Olive Ann Beech

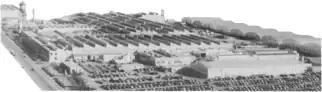
The main Beechcraft plant in Wichita, 1956

In 1940, Walter became ill with encephalitis and Olive Ann took over the leadership of the company at a time when retooling was required for military production of both the Staggerwing and the Twin Beech. She arranged for 83,000,000 in loans for the expansion of production of both. Beech Aircraft produced more than 7,400 aircraft during World War II which were used to train navigators and bombardiers. Beech Aircraft also was awarded five Army-Navy "E" Awards during the war.